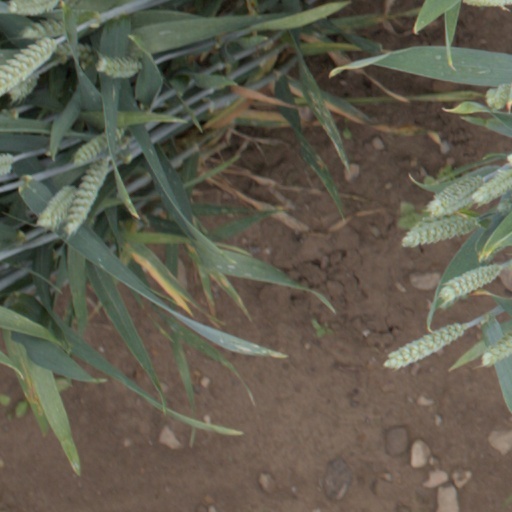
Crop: wheat